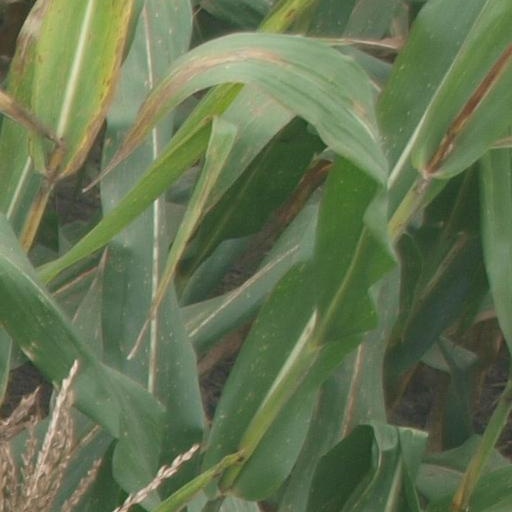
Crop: maize; corn